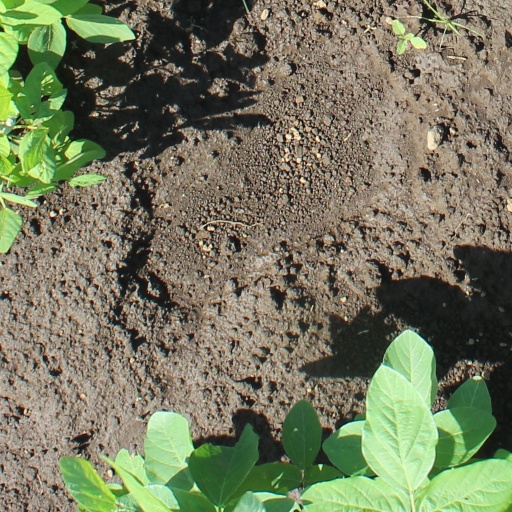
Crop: soybean